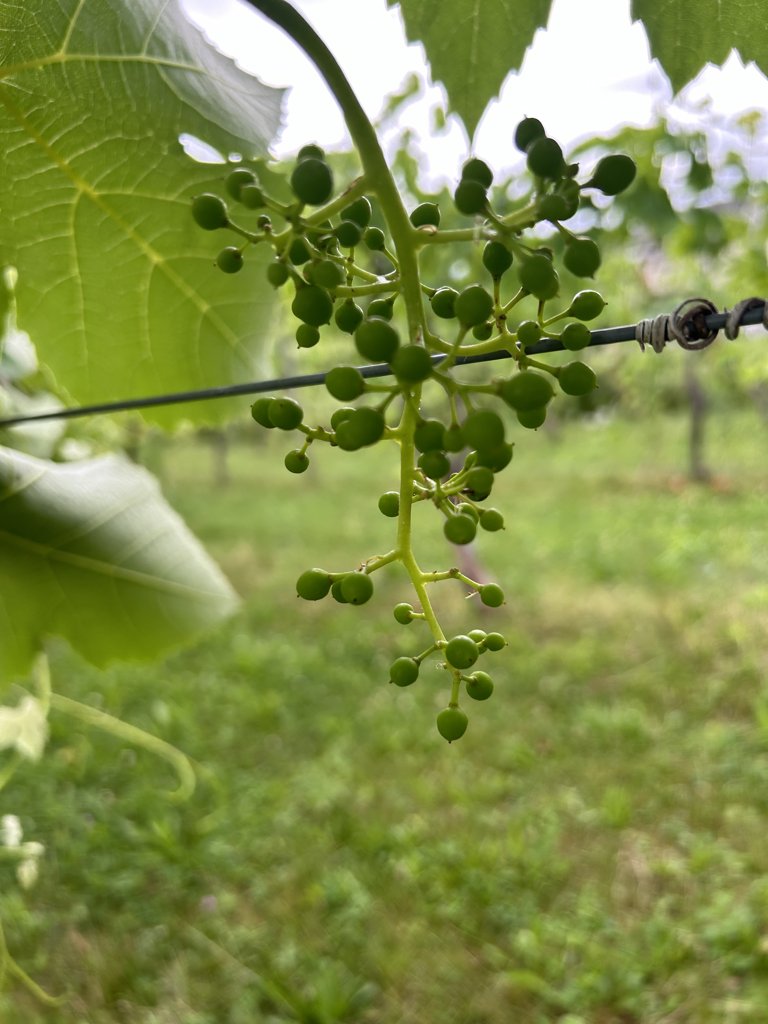
Berries visible: 76
Grape clusters: 1